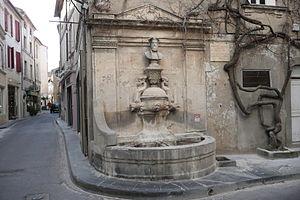
Fontaine Nostradamus à Saint Rémy de Provence.
Ambroise Pascal Liotard appelé parfois Pascal Liotard de Lambesc est un sculpteur français né le 22 avril 1810 à Lambesc et mort le 17 février 1876 à Marseille.
Saint-Rémy-de-Provence est une commune française du département des Bouches-du-Rhône. Située dans la région Provence-Alpes-Côte d'Azur, Saint-Rémy-de-Provence est la petite capitale des Alpilles. À la suite du décret du 30 janvier 2007, son territoire est classé au sein du parc naturel régional des Alpilles. Ville touristique et vinicole, elle possède un important patrimoine bâti et naturel.